Benjamin F. B. Hunter

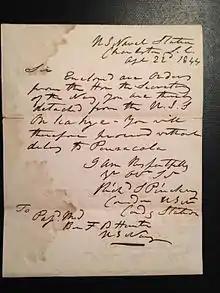
Original Naval Orders to detach from the U.S.S. On-ka-hy-e and proceed to Pensacola

Enclosed are orders from the Hon Secretary of the Navy you are thereby detached from the U.S.S. On ka hy e. You will therefore proceed without delay to Pensacola.